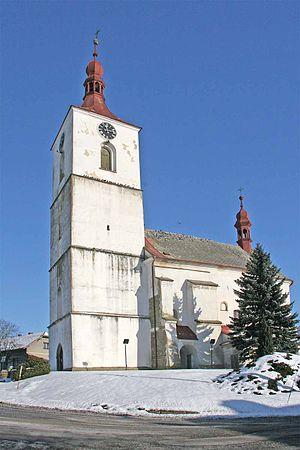
Starý Bydžov est une commune du district de Hradec Králové, dans la région de Hradec Králové, en Tchéquie. Sa population s'élevait à 390 habitants en 2017.